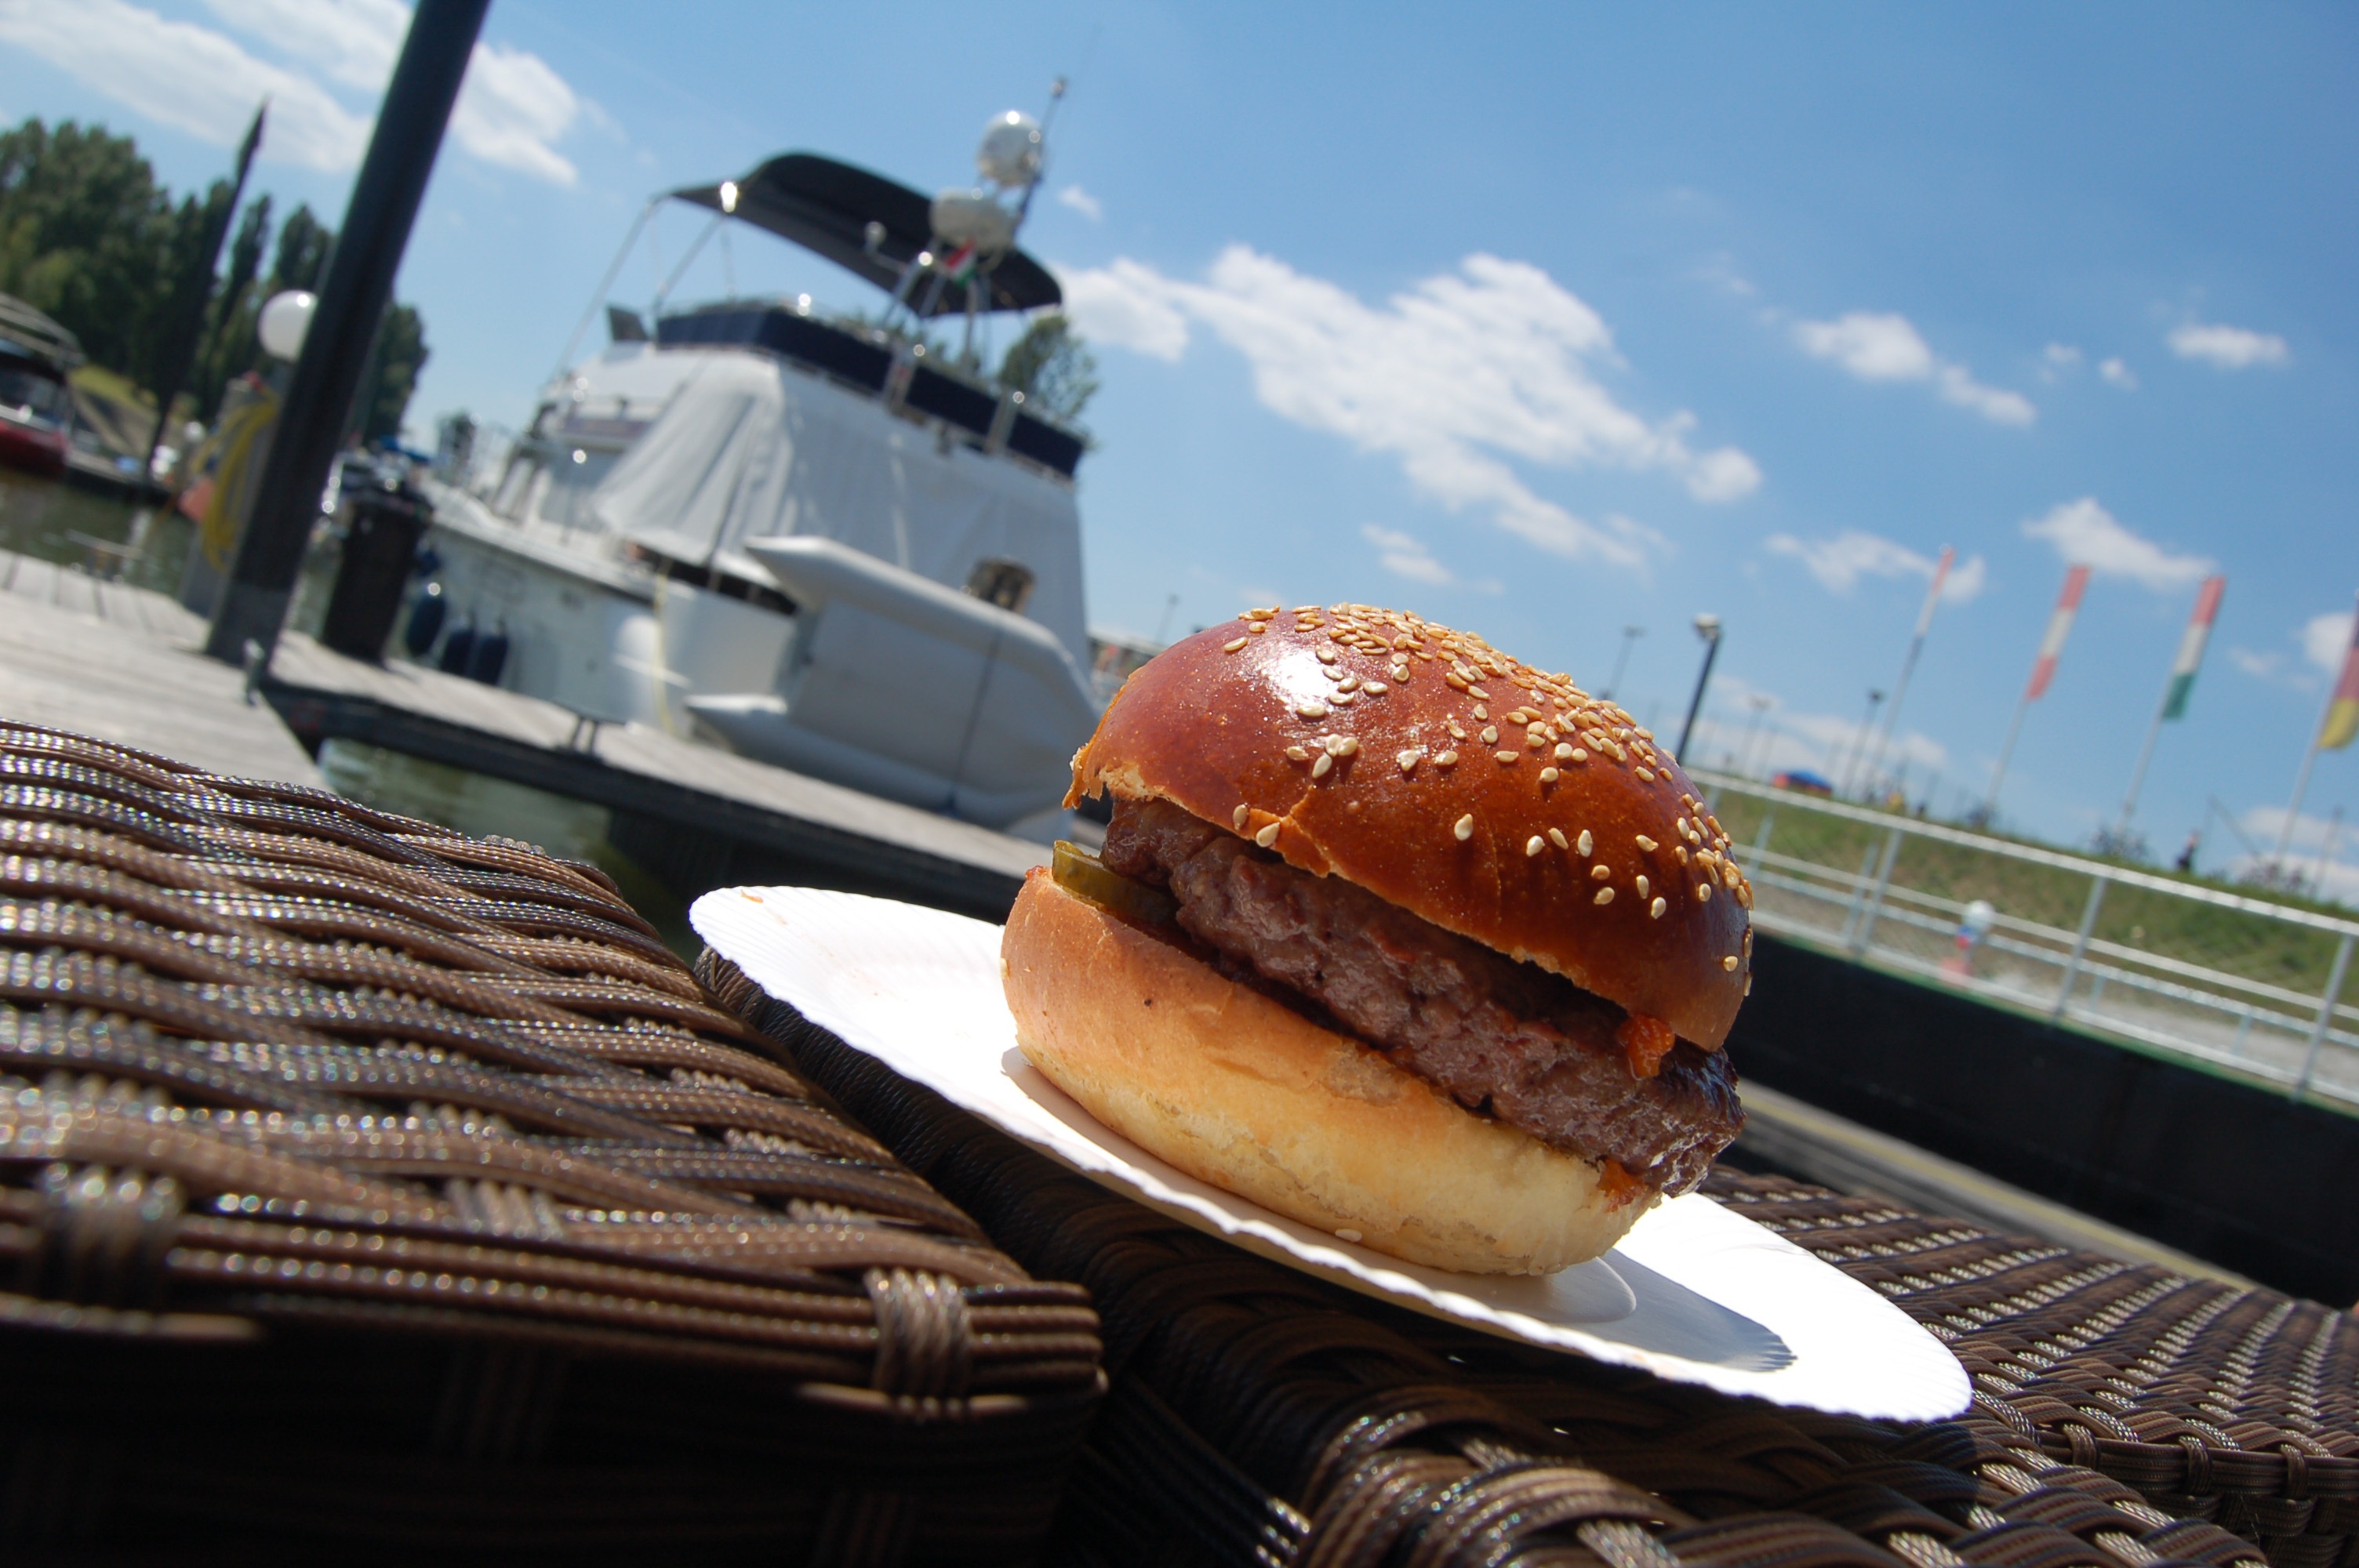
restaurant, ship, dish, meal, food, vehicle, yacht, breakfast, hamburger, fast food restaurant